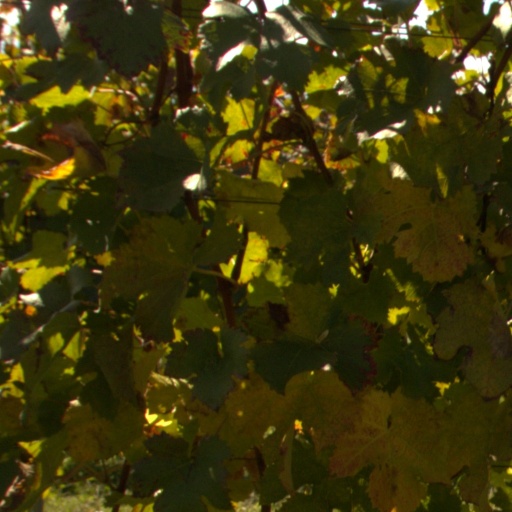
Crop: grape